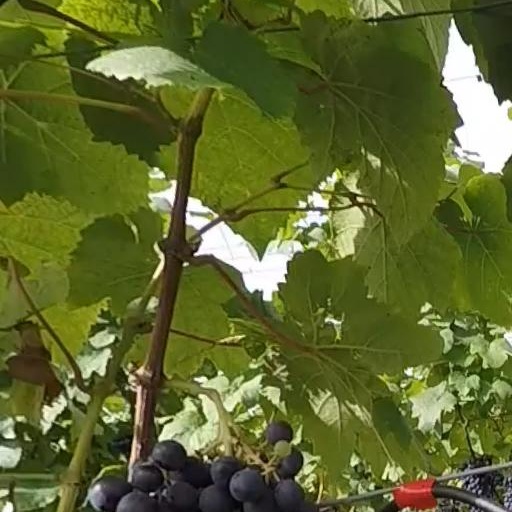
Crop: grape